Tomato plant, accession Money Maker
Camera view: tilt-top (135 deg); turntable rotation: 0 degrees
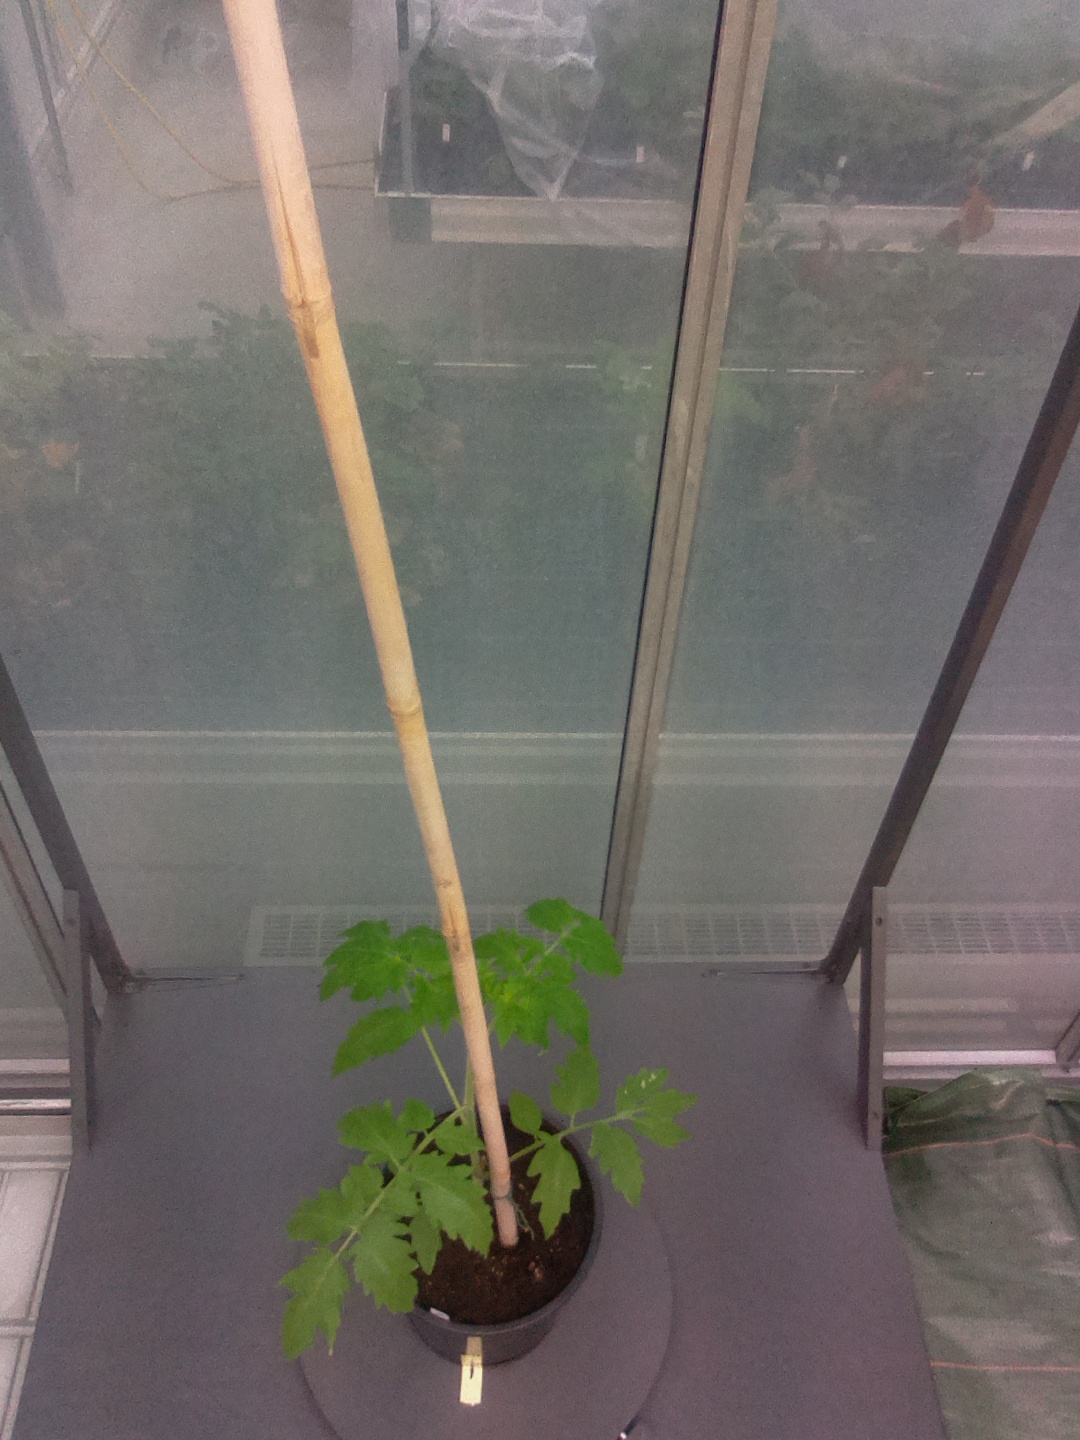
BBCH growth stage 13: 6 of true leaves visible